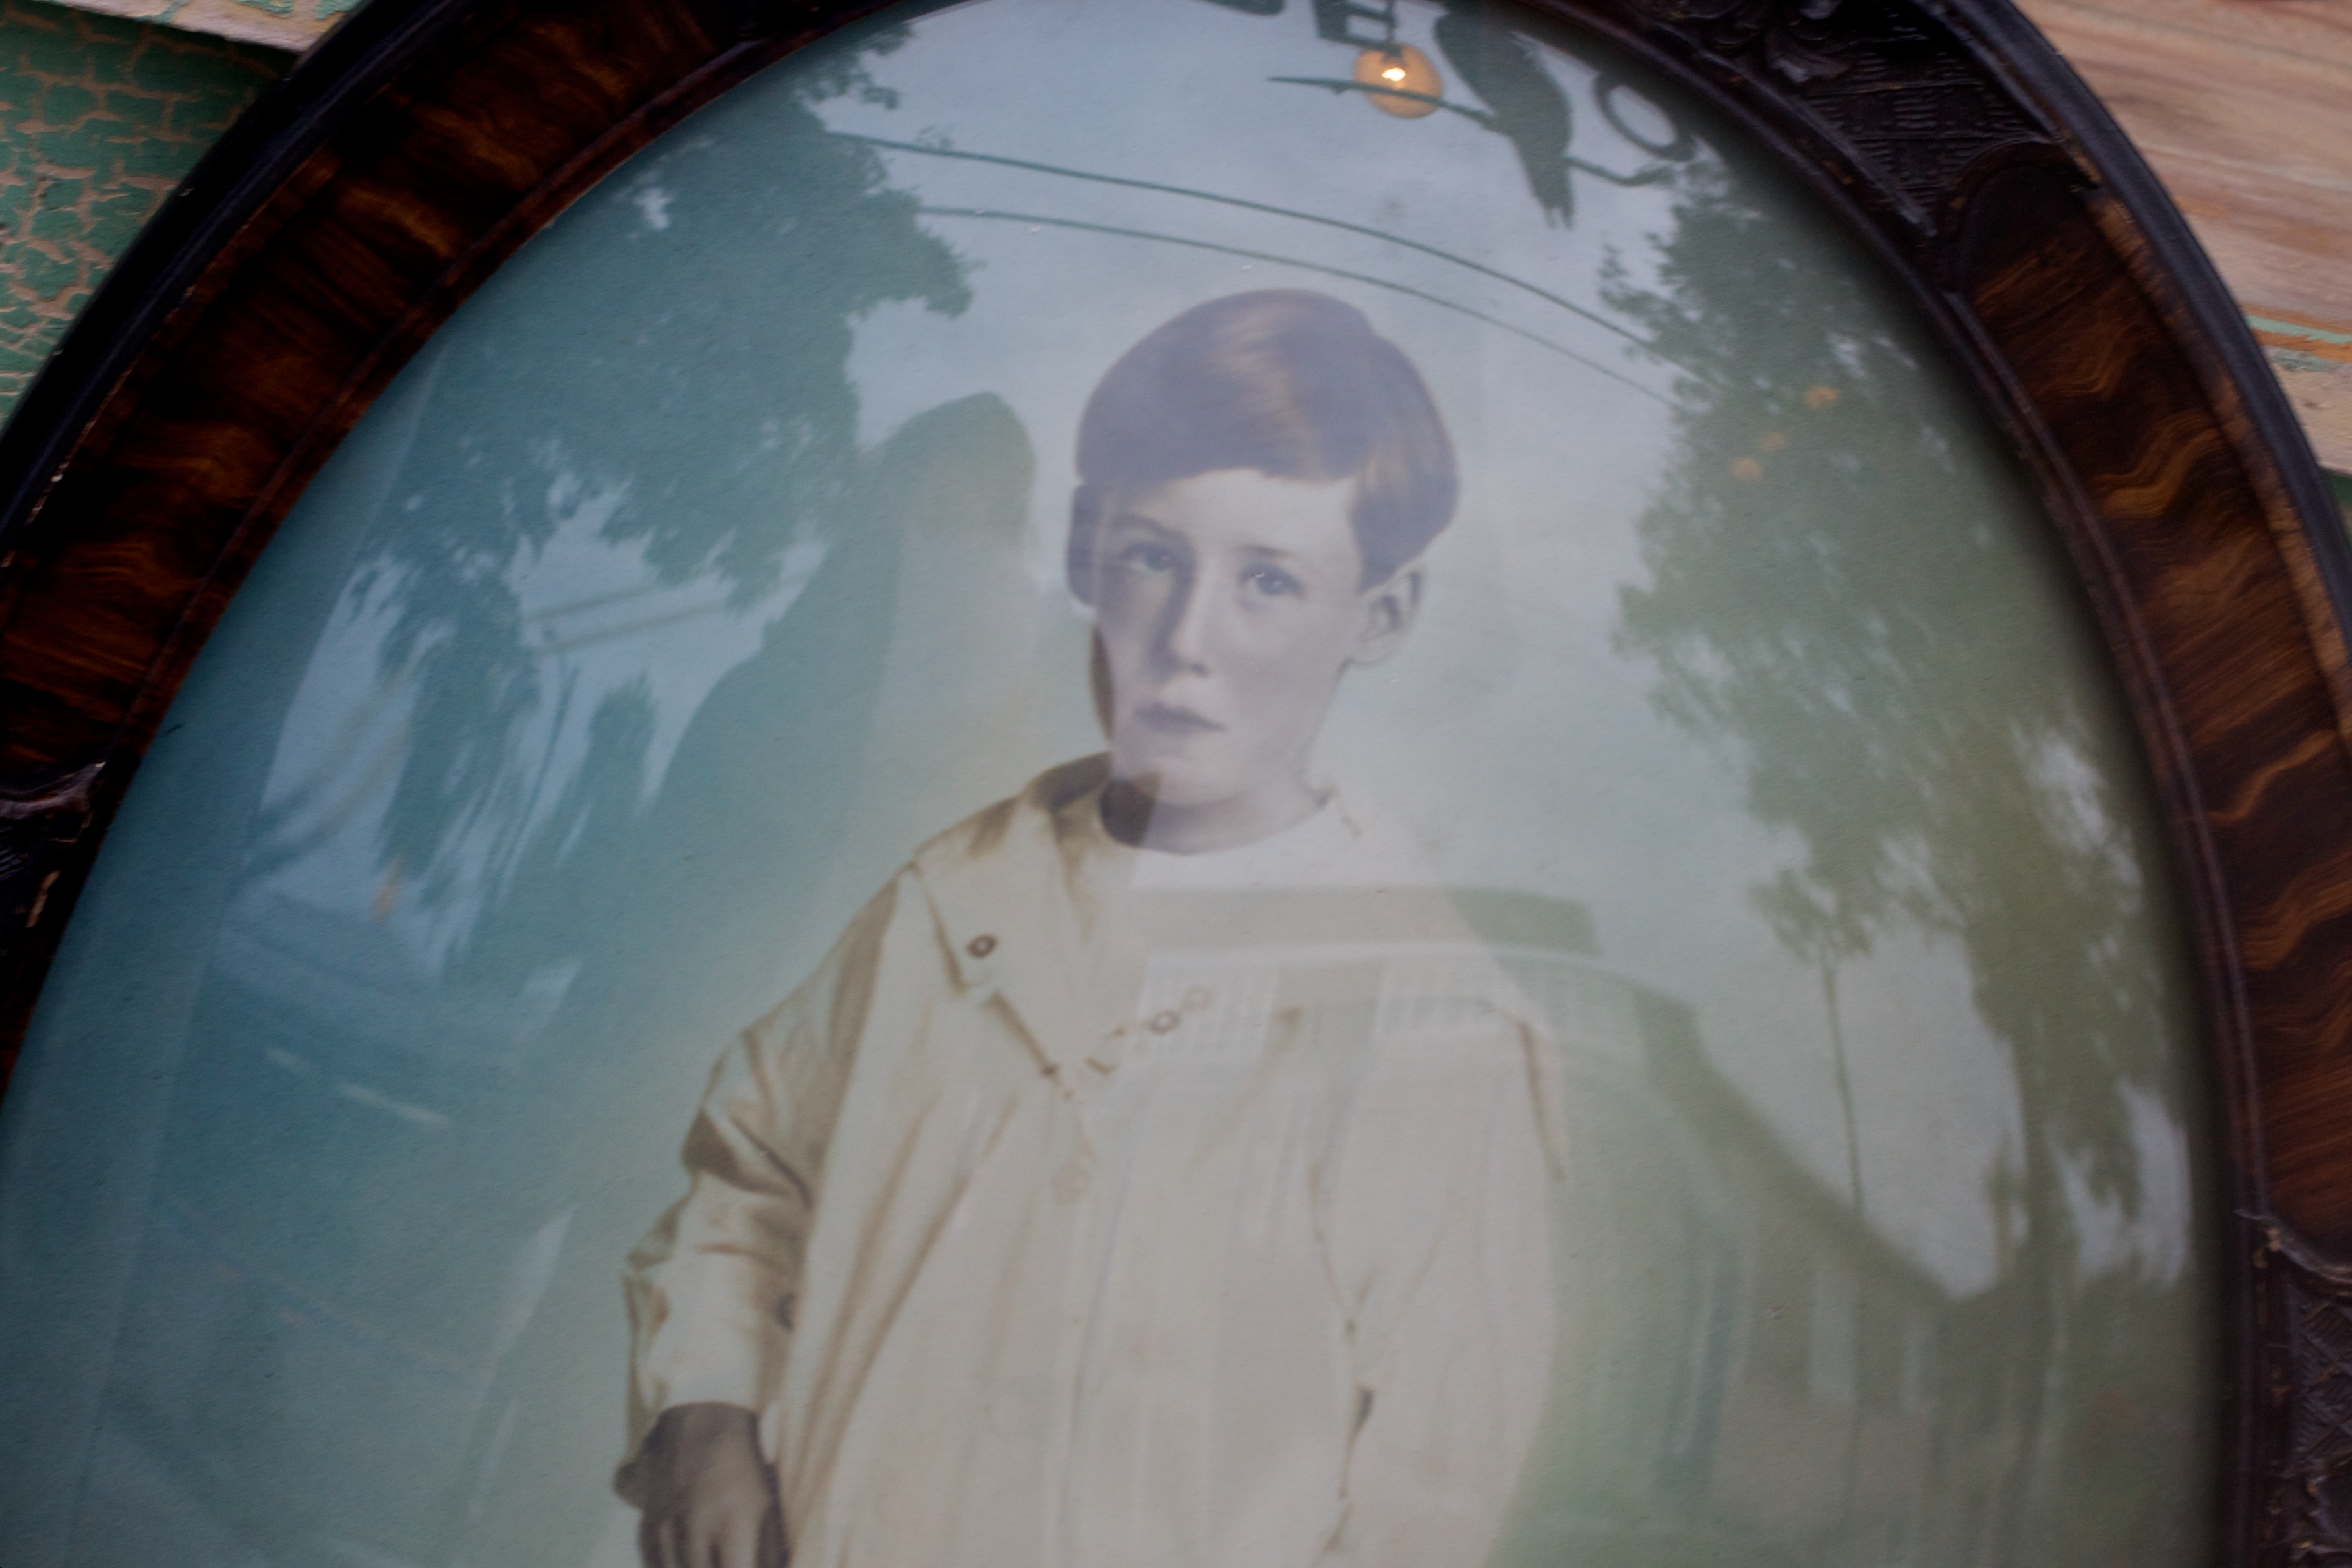
window, glass, art, mural